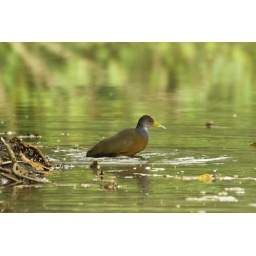
A rare Costa Rican bird taking a late afternoon bath in the mangroves outside of Manuel Antonio, Costa Rica.